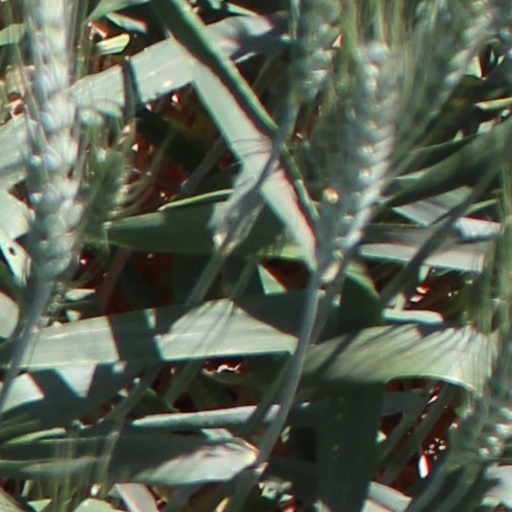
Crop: wheat